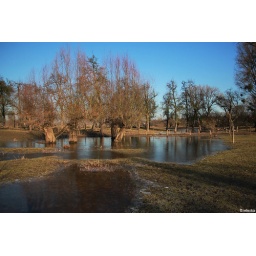
These are the rest of the floods from the Rhine. Most of the fields left and right of the river were under water during the floods.